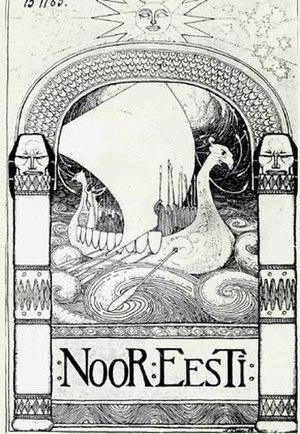
Jeune-Estonie est un mouvement culturel radical néo-romantique estonien créé au début du vingtième siècle, et mené par le poète Gustav Suits et l'écrivain Friedebert Tuglas.